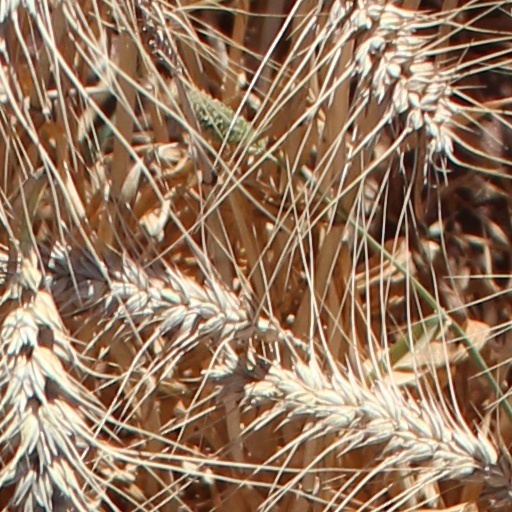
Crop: wheat